Martín García canal dispute

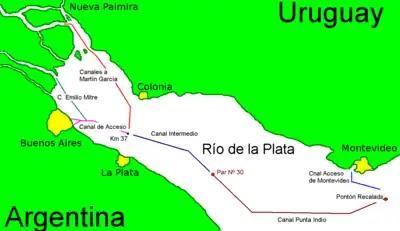
The Canal Martín García, the red line, is the waterway to the Río Uruguay from and to the Atlantic Ocean.

The dredging of the Martín García Canal has been delayed for over ten years because of a dispute between Uruguay and Argentina, which has seriously constrained Uruguay's ports development. The Martin García Canal is a dredged waterway between the River Plate (and its Uruguayan ports) and the Uruguay River, jointly shared by the neighboring countries.